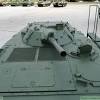
Label: BMP-1